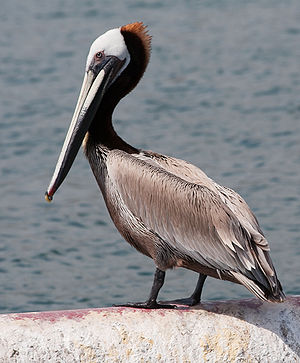
Pelikanfugle
Brun pelikan (Pelecanus occidentalis)
Pelecaniformes er en orden af fugle, der især lever af fisk og andre vanddyr og yngler i kolonier. Ordenen var tidligere synonym med de årefodede fugle, men disse er blevet opdelt efter nærmere undersøgelser af deres slægtskab ved hjælp af deres DNA.